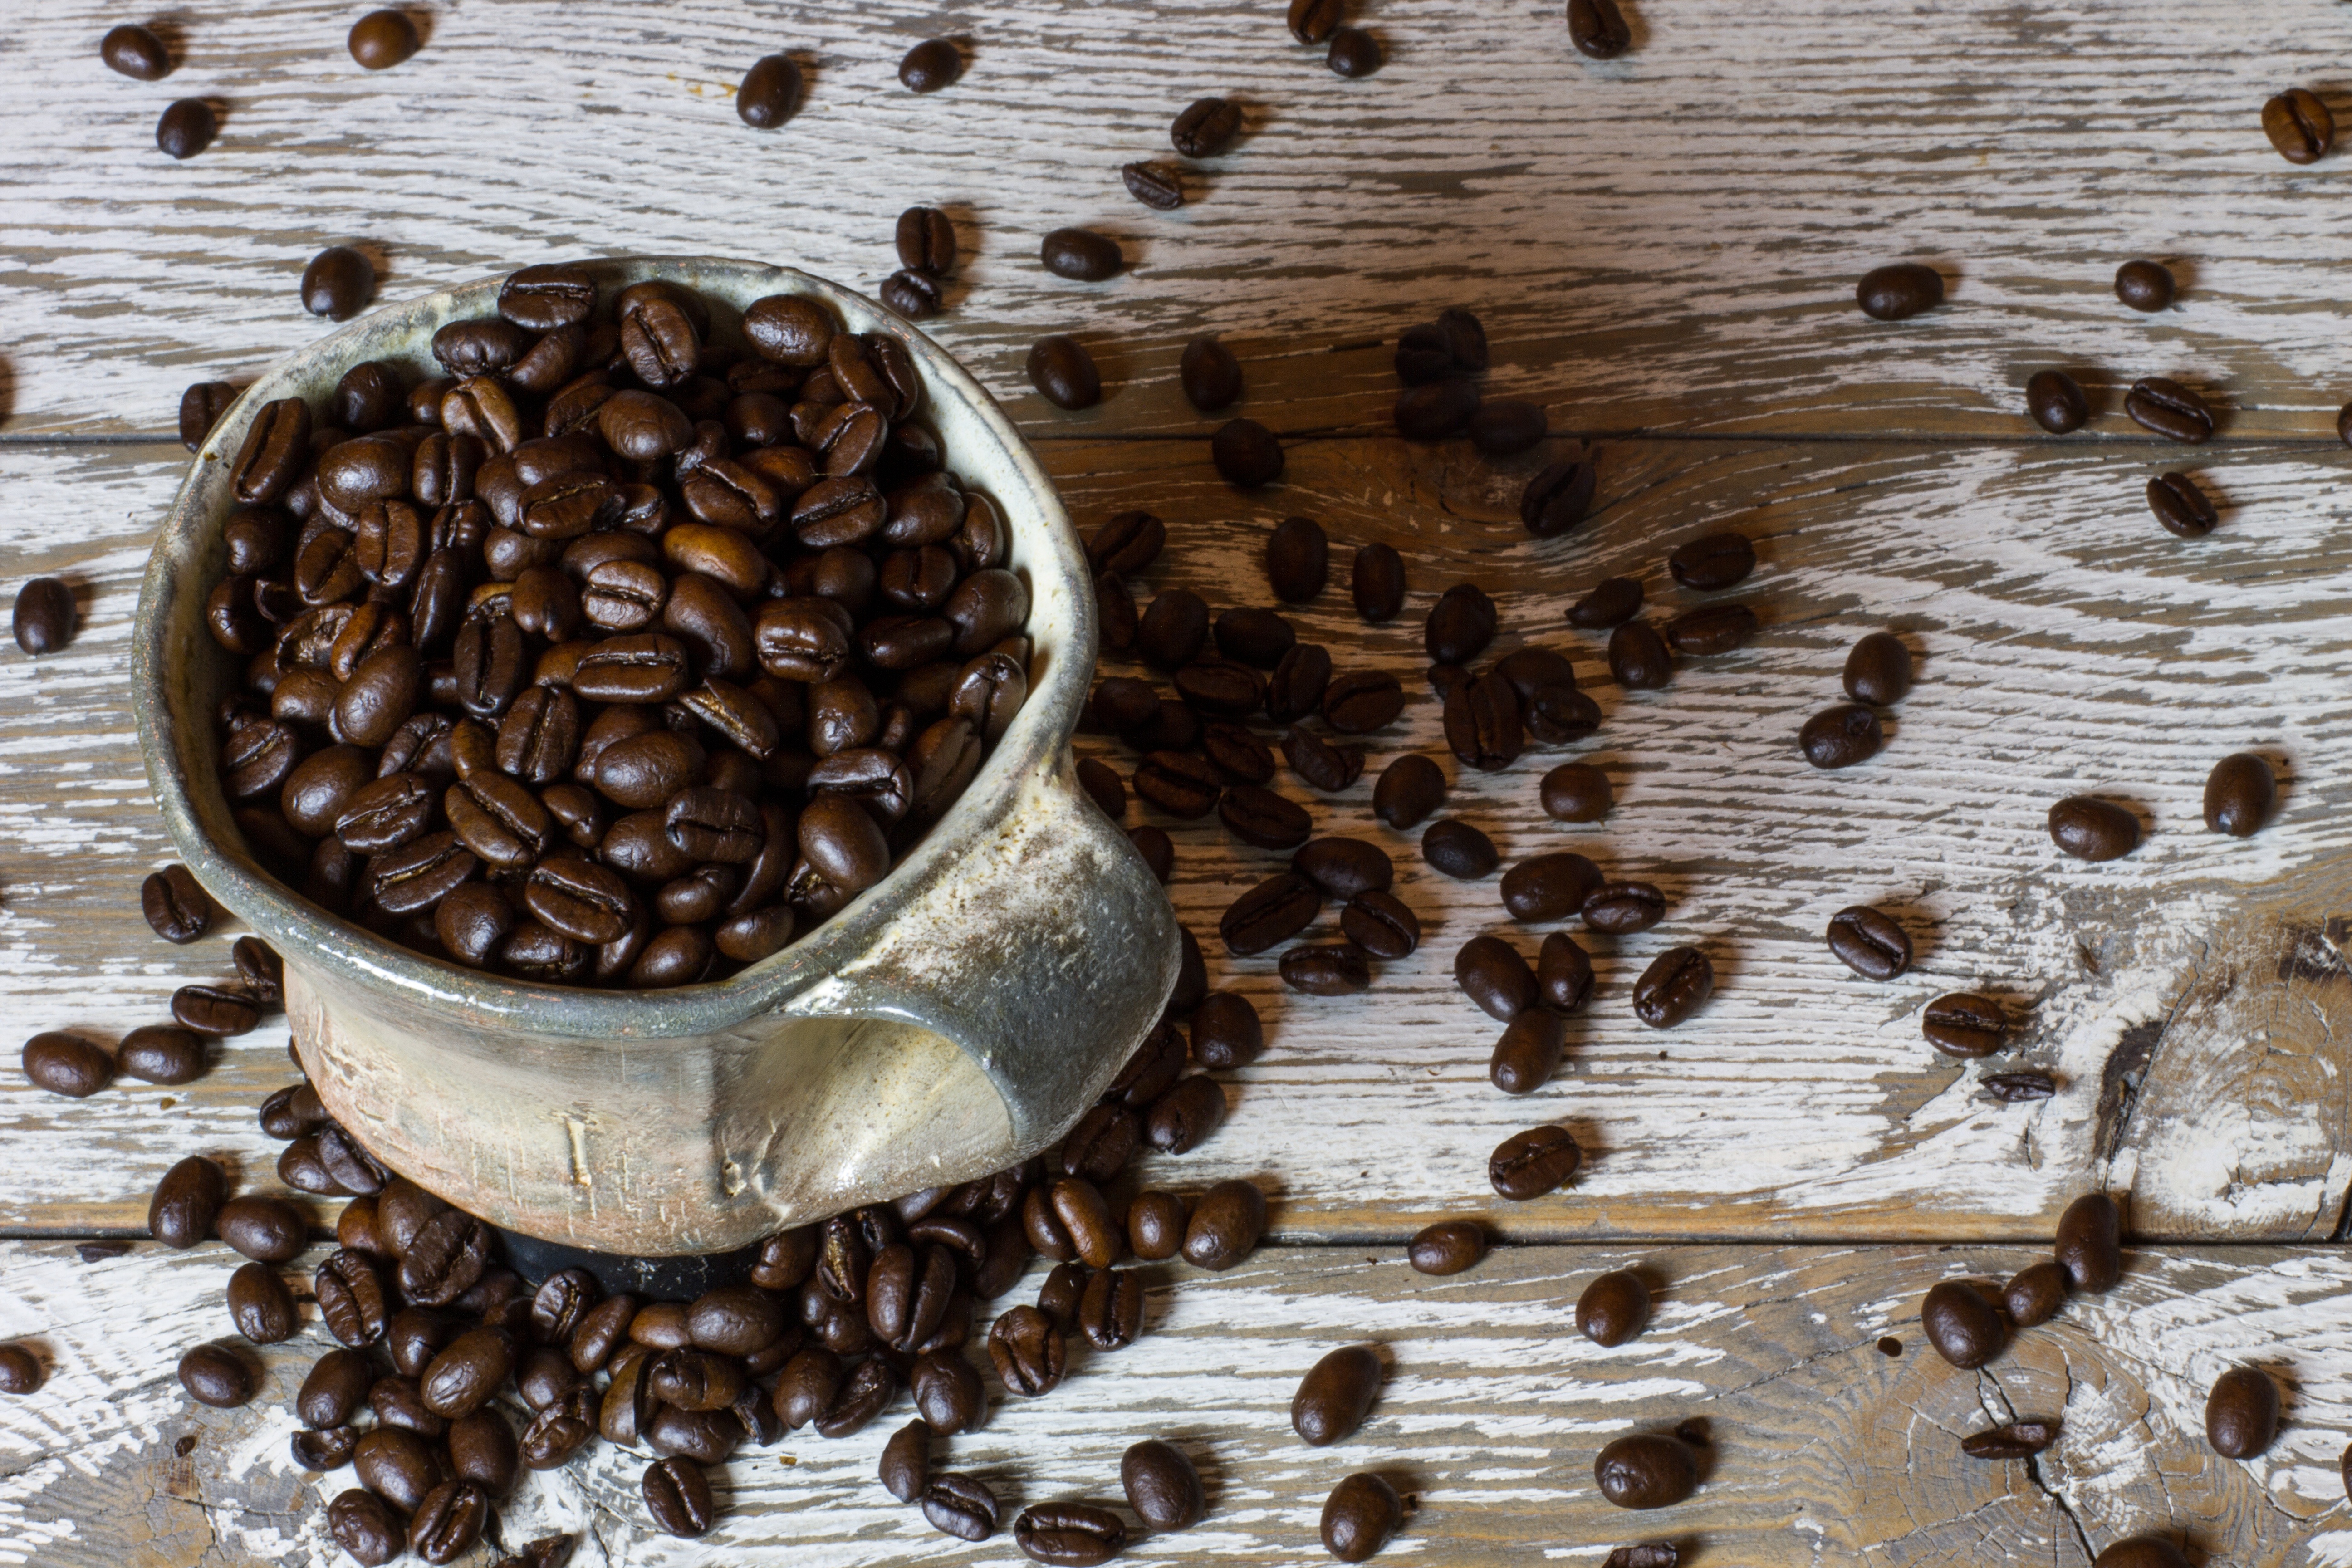
table, cafe, coffee shop, coffee, wood, white, restaurant, aroma, cup, food, produce, fresh, beverage, drink, black, breakfast, espresso, mug, handle, coffee mug, close up, cup of coffee, caffeine, hot, spill, carving, beans, coffee beans